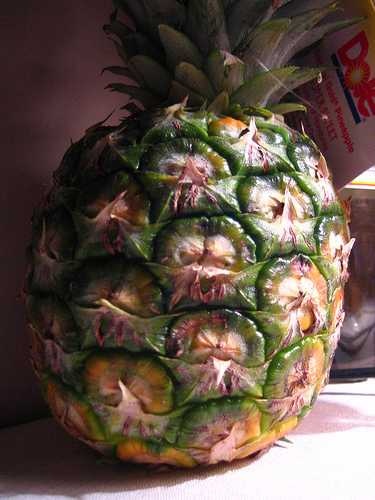
Label: Pineapple